Andrew Wantuck

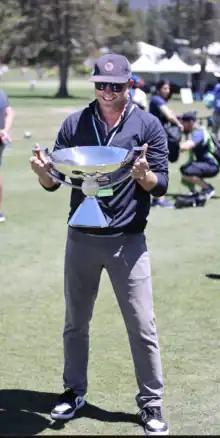
NBC Sports 2022

Andrew Wantuck is an American showrunner, producer, and founder of Better Content Co. He is best known for his work with NBC Sports, Golf Channel, and Comedy Central. He has been a producer on Tosh.0 (2010–2017), The Jim Jefferies Show (2017–2020), "The Conor Moore Show" (2020–2023), "Drive with the Green starring Niall Horan (2025)," "Better Off with Hally Leadbetter" (2023–2024), and unCOMMON: Building a Boston Sports Team with Rory McIlroy and Keegan Bradley for which he won a New England Emmy award for Outstanding Sports Program